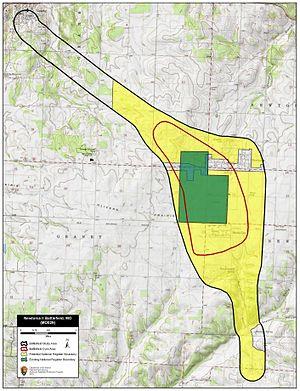
La seconde bataille de Newtonia s'est déroulée le 28 octobre 1864, dans le comté de Newton, au Missouri, dans le cadre de l'expédition du Missouri du major général Sterling Price de la guerre de Sécession.